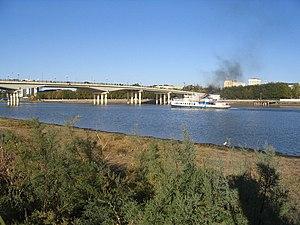
Rivière Oural- Atyrau - Kazakhstan
Atyraou est une ville du Kazakhstan, centre administratif de l'oblys d'Atyraou, peuplé de 154 100 habitants dont 90 % appartiennent à l'ethnie kazakhe.
L'Oural est un fleuve de Russie et du Kazakhstan.